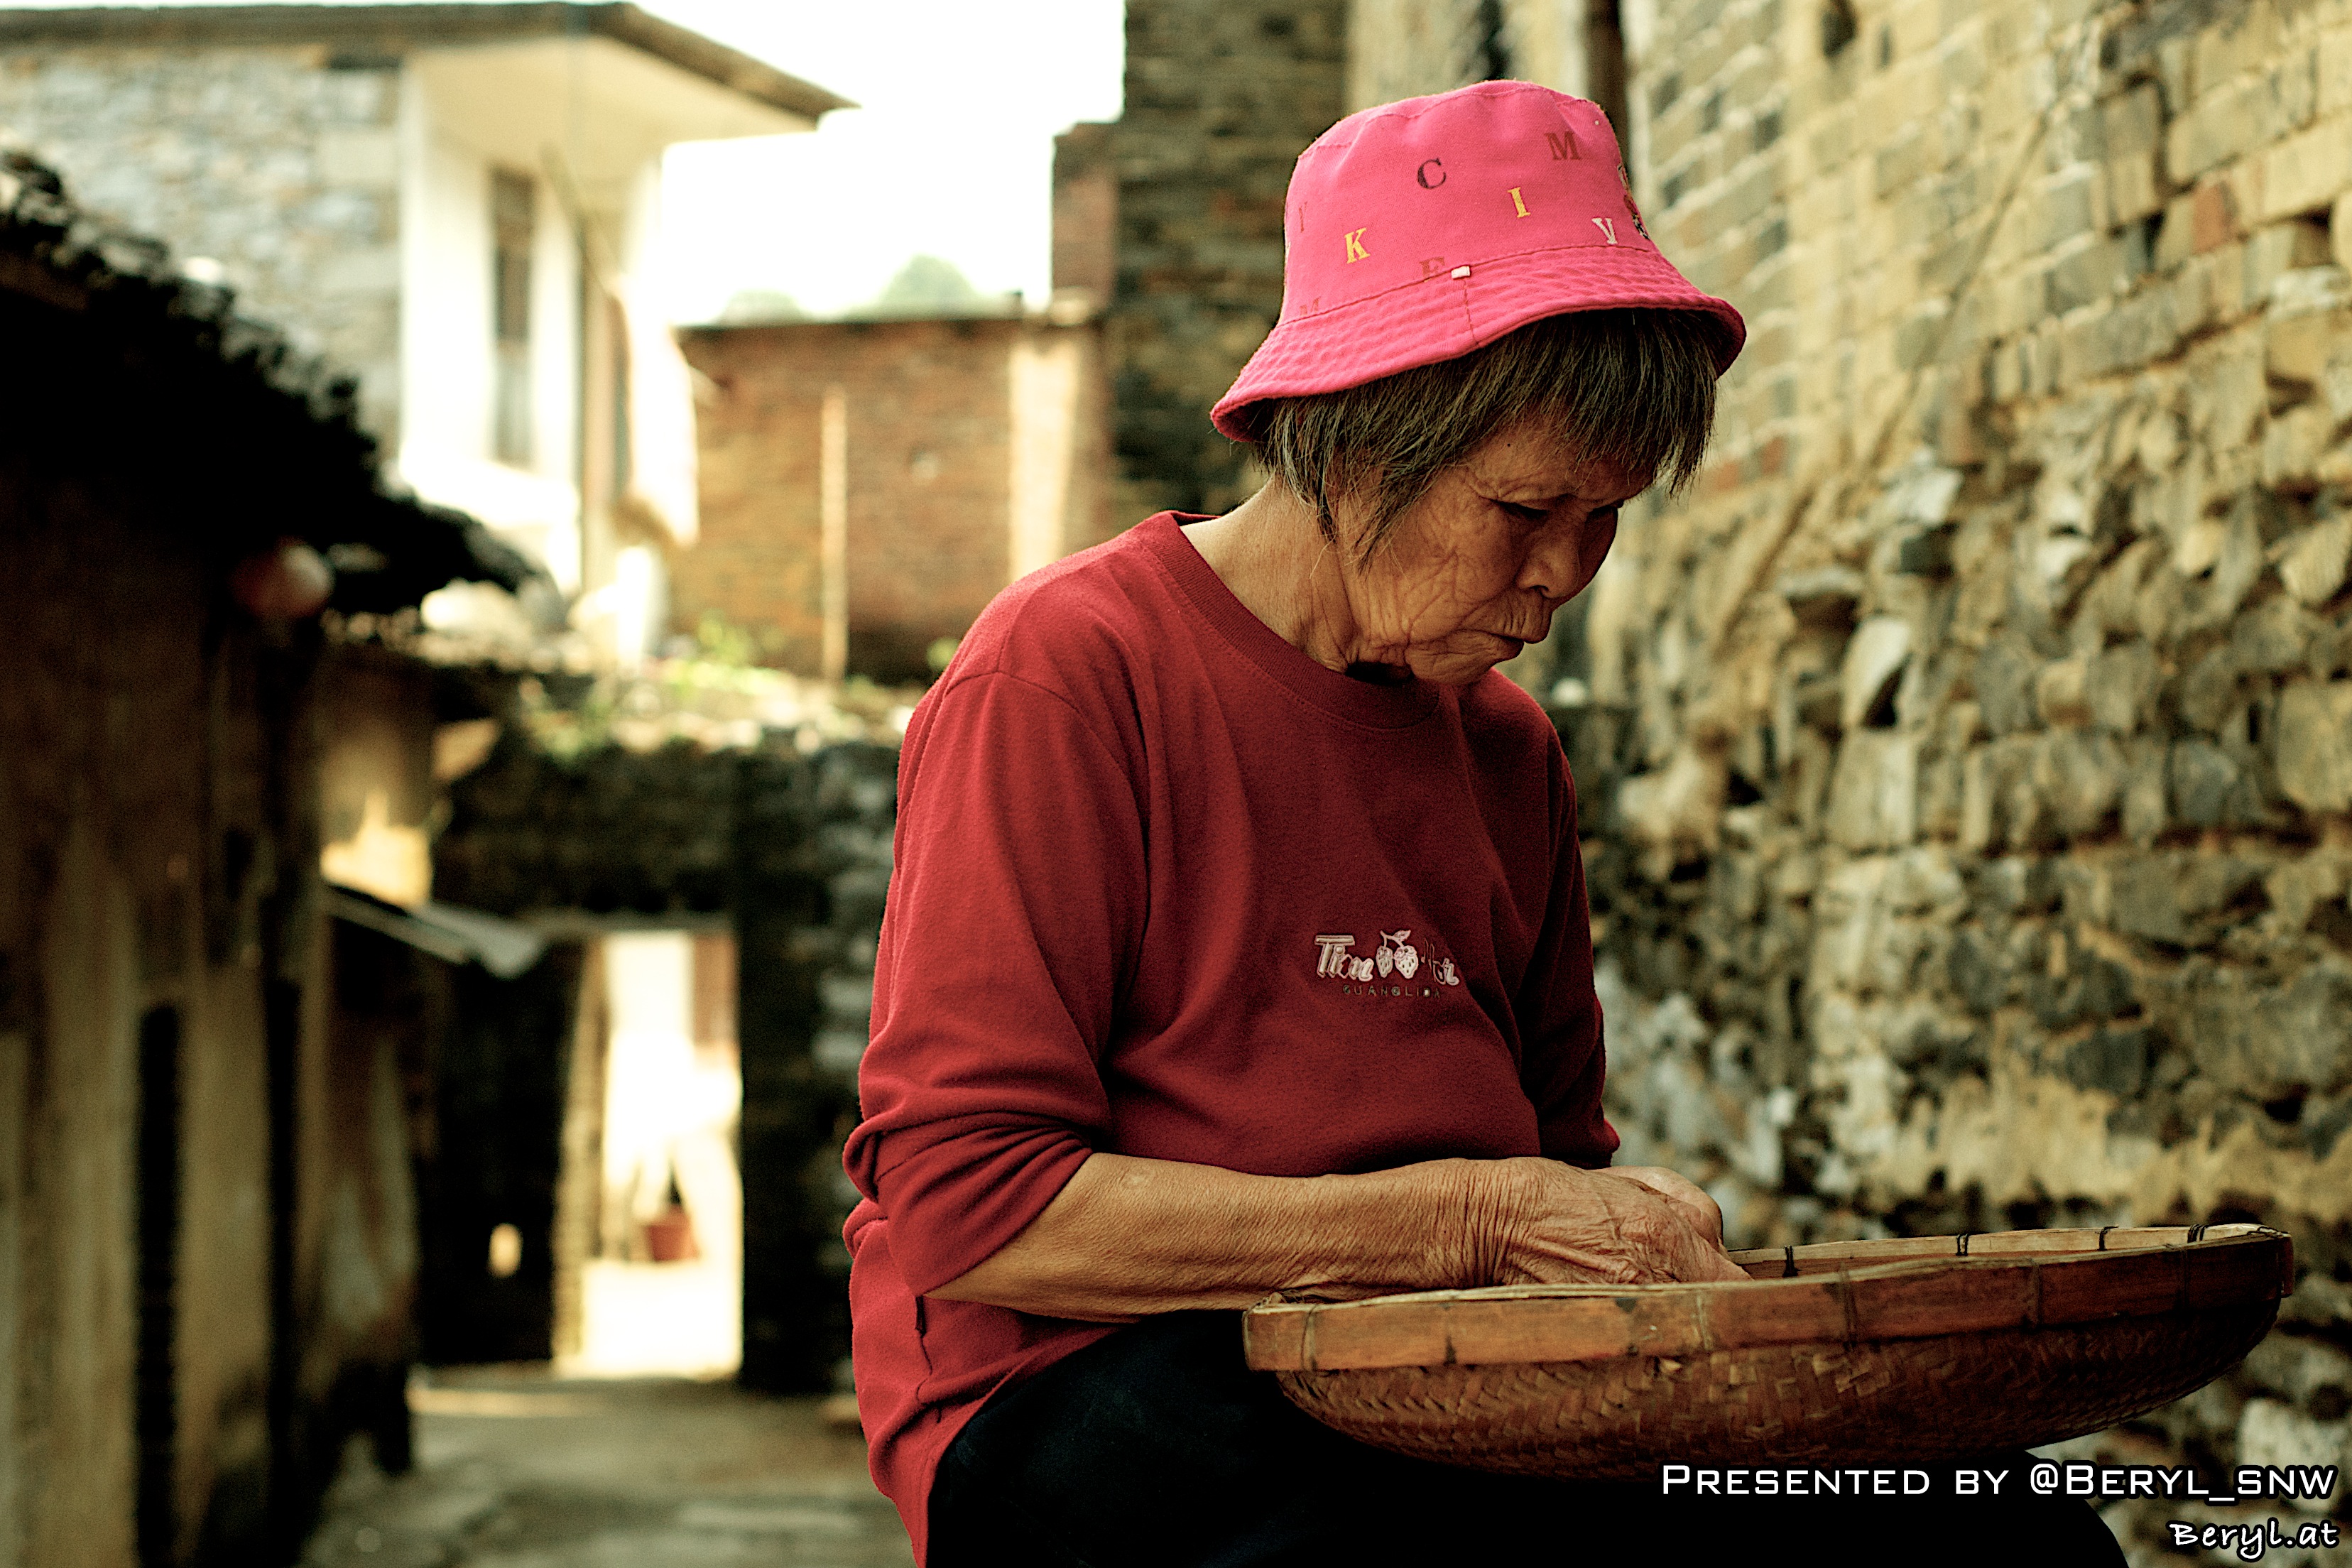
man, water, person, people, street, country, summer, vacation, male, red, nikon, sunny, 50mm, temple, china